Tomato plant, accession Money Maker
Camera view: vertical (180 deg); turntable rotation: 120 degrees
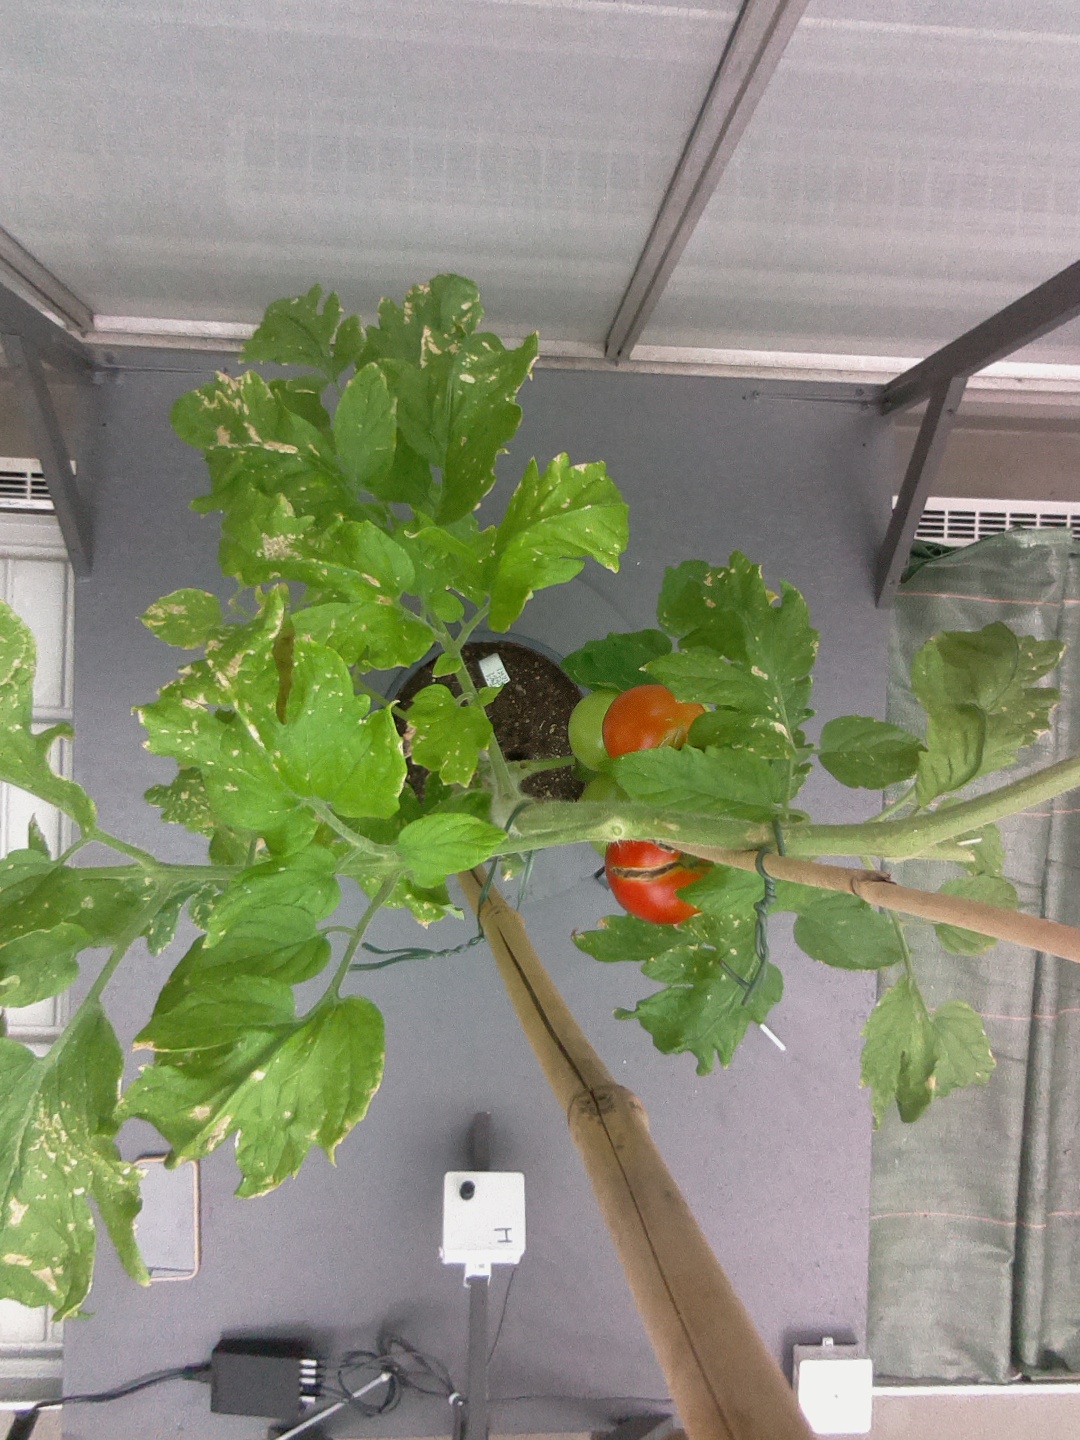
BBCH growth stage 87: 70%-80% of fruits show typical fully ripe color